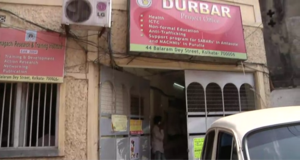
Le Durbar Mahila Samanwaya Committee [DMSC] ou simplement Durbar, est un collectif de 65 000 travailleurs du sexe au Bengale-Occidental.